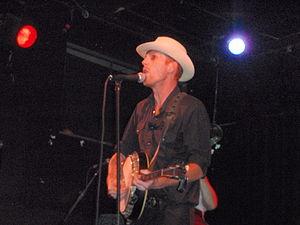
Le Denver Sound est une expression désignant l'ensemble des groupes et artistes issus de la scène de Denver et ses alentours au Colorado aux États-Unis se produisant depuis les années 1990. Ce style musical est une fusion des genres country et country alternative, American Gothic, folk, garage rock, americana et gospel. Ce mouvement est soutenu par le label Alternative Tentacles basé à San Francisco et ainsi que par un producteur local Bob Ferbrache. Les deux principales figures du Denver Sound sont David Eugene Edwards et Jay Munly.
Jay Munly, né à Québec, est un musicien canadien. Il réside maintenant à Denver dans le Colorado aux États-Unis. Il est considéré comme l'un des musiciens les plus importants du Denver Sound, musique rattachée au mouvement country alternative/gothabilly qui mêle le rock, la country, un son gothique, et le gospel. Il est membre du Slim Cessna's Auto Club ainsi que le leader de son propre groupe Munly and the Lee Lewis Harlots. En juillet 2006, Munly and the Lee Lewis Harlots a été élu comme le meilleur groupe du Colorado par le journal The Denver Post.